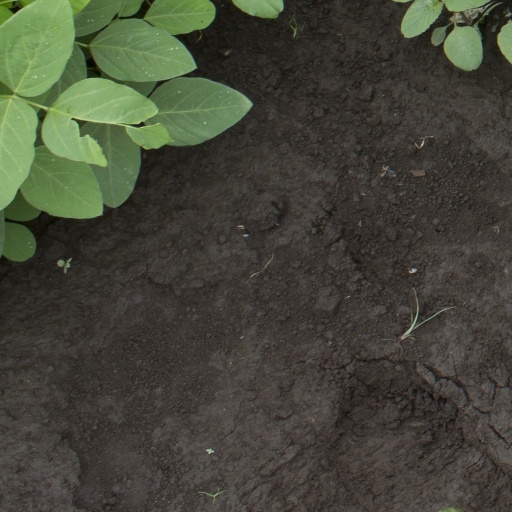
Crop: soybean